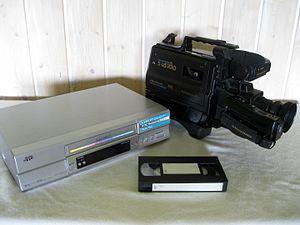
S-VHS enregistreur, caméscope et VHS cassette.